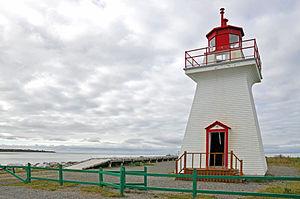
La Baie-des-Chaleurs est l'une des cinq régions de la péninsule gaspésienne dans l'Est du Québec au Canada. En fait, il s'agit de la région la plus au sud de la péninsule. Son territoire fait partie des municipalités régionales de comté d'Avignon et de Bonaventure dans la région administrative de la Gaspésie–Îles-de-la-Madeleine. Elle borde, au sud, la baie des Chaleurs qui comprend la deuxième plus longue bande naturelle de sable au monde et qui fait partie du Club des plus belles baies du monde. La région s'étend sur un peu plus de 100 km entre la rivière Ristigouche à l'ouest et Shigawake à l'est. Au nord, elle est bordée par les Appalaches.
Le phare de la Pointe Bonaventure est une ancienne station d'aide à la navigation de la Baie des Chaleurs située à Bonaventure en Gaspésie–Îles-de-la-Madeleine au Québec.
Cet article recense les lieux patrimoniaux de la Gaspésie–Îles-de-la-Madeleine inscrit au répertoire canadien des lieux patrimoniaux, qu'ils soient de niveau provincial, fédéral ou municipal.